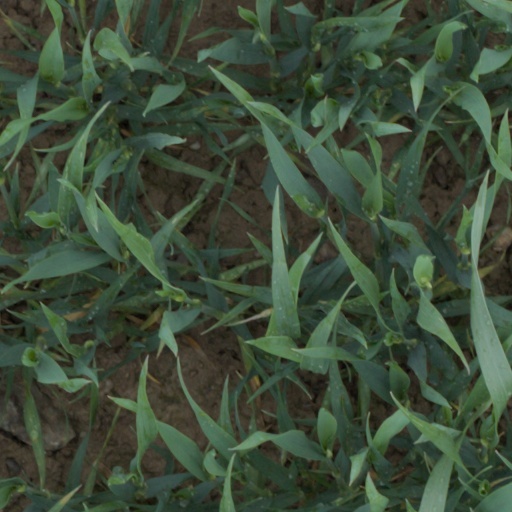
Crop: wheat